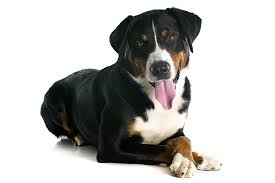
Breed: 234-n000091-Appenzeller